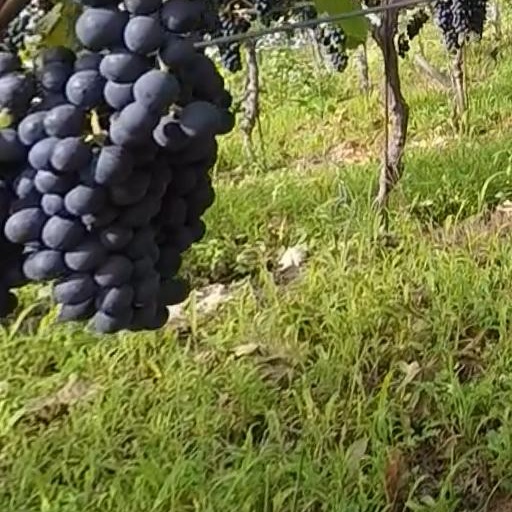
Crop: grape